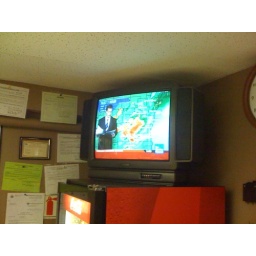
Tornado spotted on ground in Cottage Grove apparently